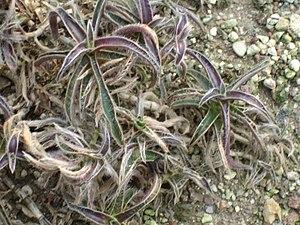
Cyanotis est un genre de plantes appartenant à la famille des Commelinaceae qui comporte entre cinquante et une centaine d'espèces de plantes aux feuilles retombantes.